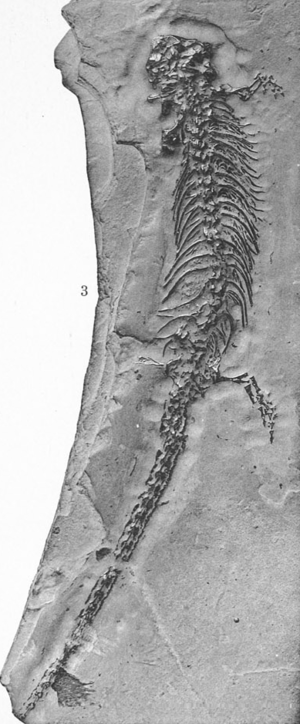
3. - Sauravus cambrayi nov. sp. du Permien du Télots, près de Autun. - Grandeur naturelle.